Rothorn Hut

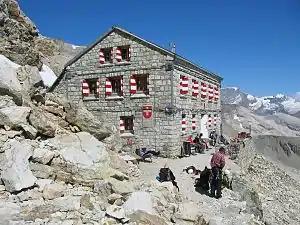
The Rothorn Hut

The Rothorn Hut is an alpine hut, located above Zermatt in the canton of Valais. It is located at a height of 3,198 metres above sea level, at the foot of the Zinalrothorn. It can be accessed via the Trift valley by a trail from Zermatt.